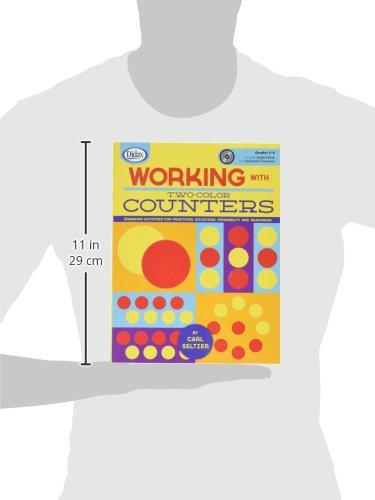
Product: Didax Educational Resources Working with Two-Color Counters, Gr. 3-8
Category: Toys & Games | Learning & Education | Counting & Math Toys
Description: Students use the Counters to Explore fractions, Positive, and negative numbers, equations, data analysis and probability concepts, and mathematical problems Involving patterns and deductive reasoning.
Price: $10.58
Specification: ProductDimensions:11x8.5x0.2inches|ShippingWeight:8.8ounces(Viewshippingratesandpolicies)|Itemmodelnumber:211336|ASIN:B00UXSB5OE